University of Greifswald

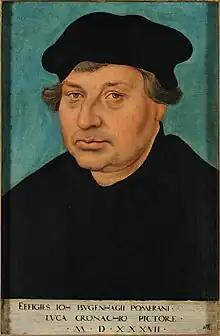
Johannes Bugenhagen (1485–1558) – religious reformer in North Germany, Denmark and Norway; friend of Martin Luther.

The student-run, not-for-profit clubs "Mensaclub", "Geographenkeller", "Geologenkeller", "Club 9" and "Kiste" are very popular and provide an inexpensive way of going out and meeting other students. There are several movie clubs who regularly show movies in German, English or in other languages. Apart from the localities that are run by students, there is an abundance of different pubs, clubs and restaurants.